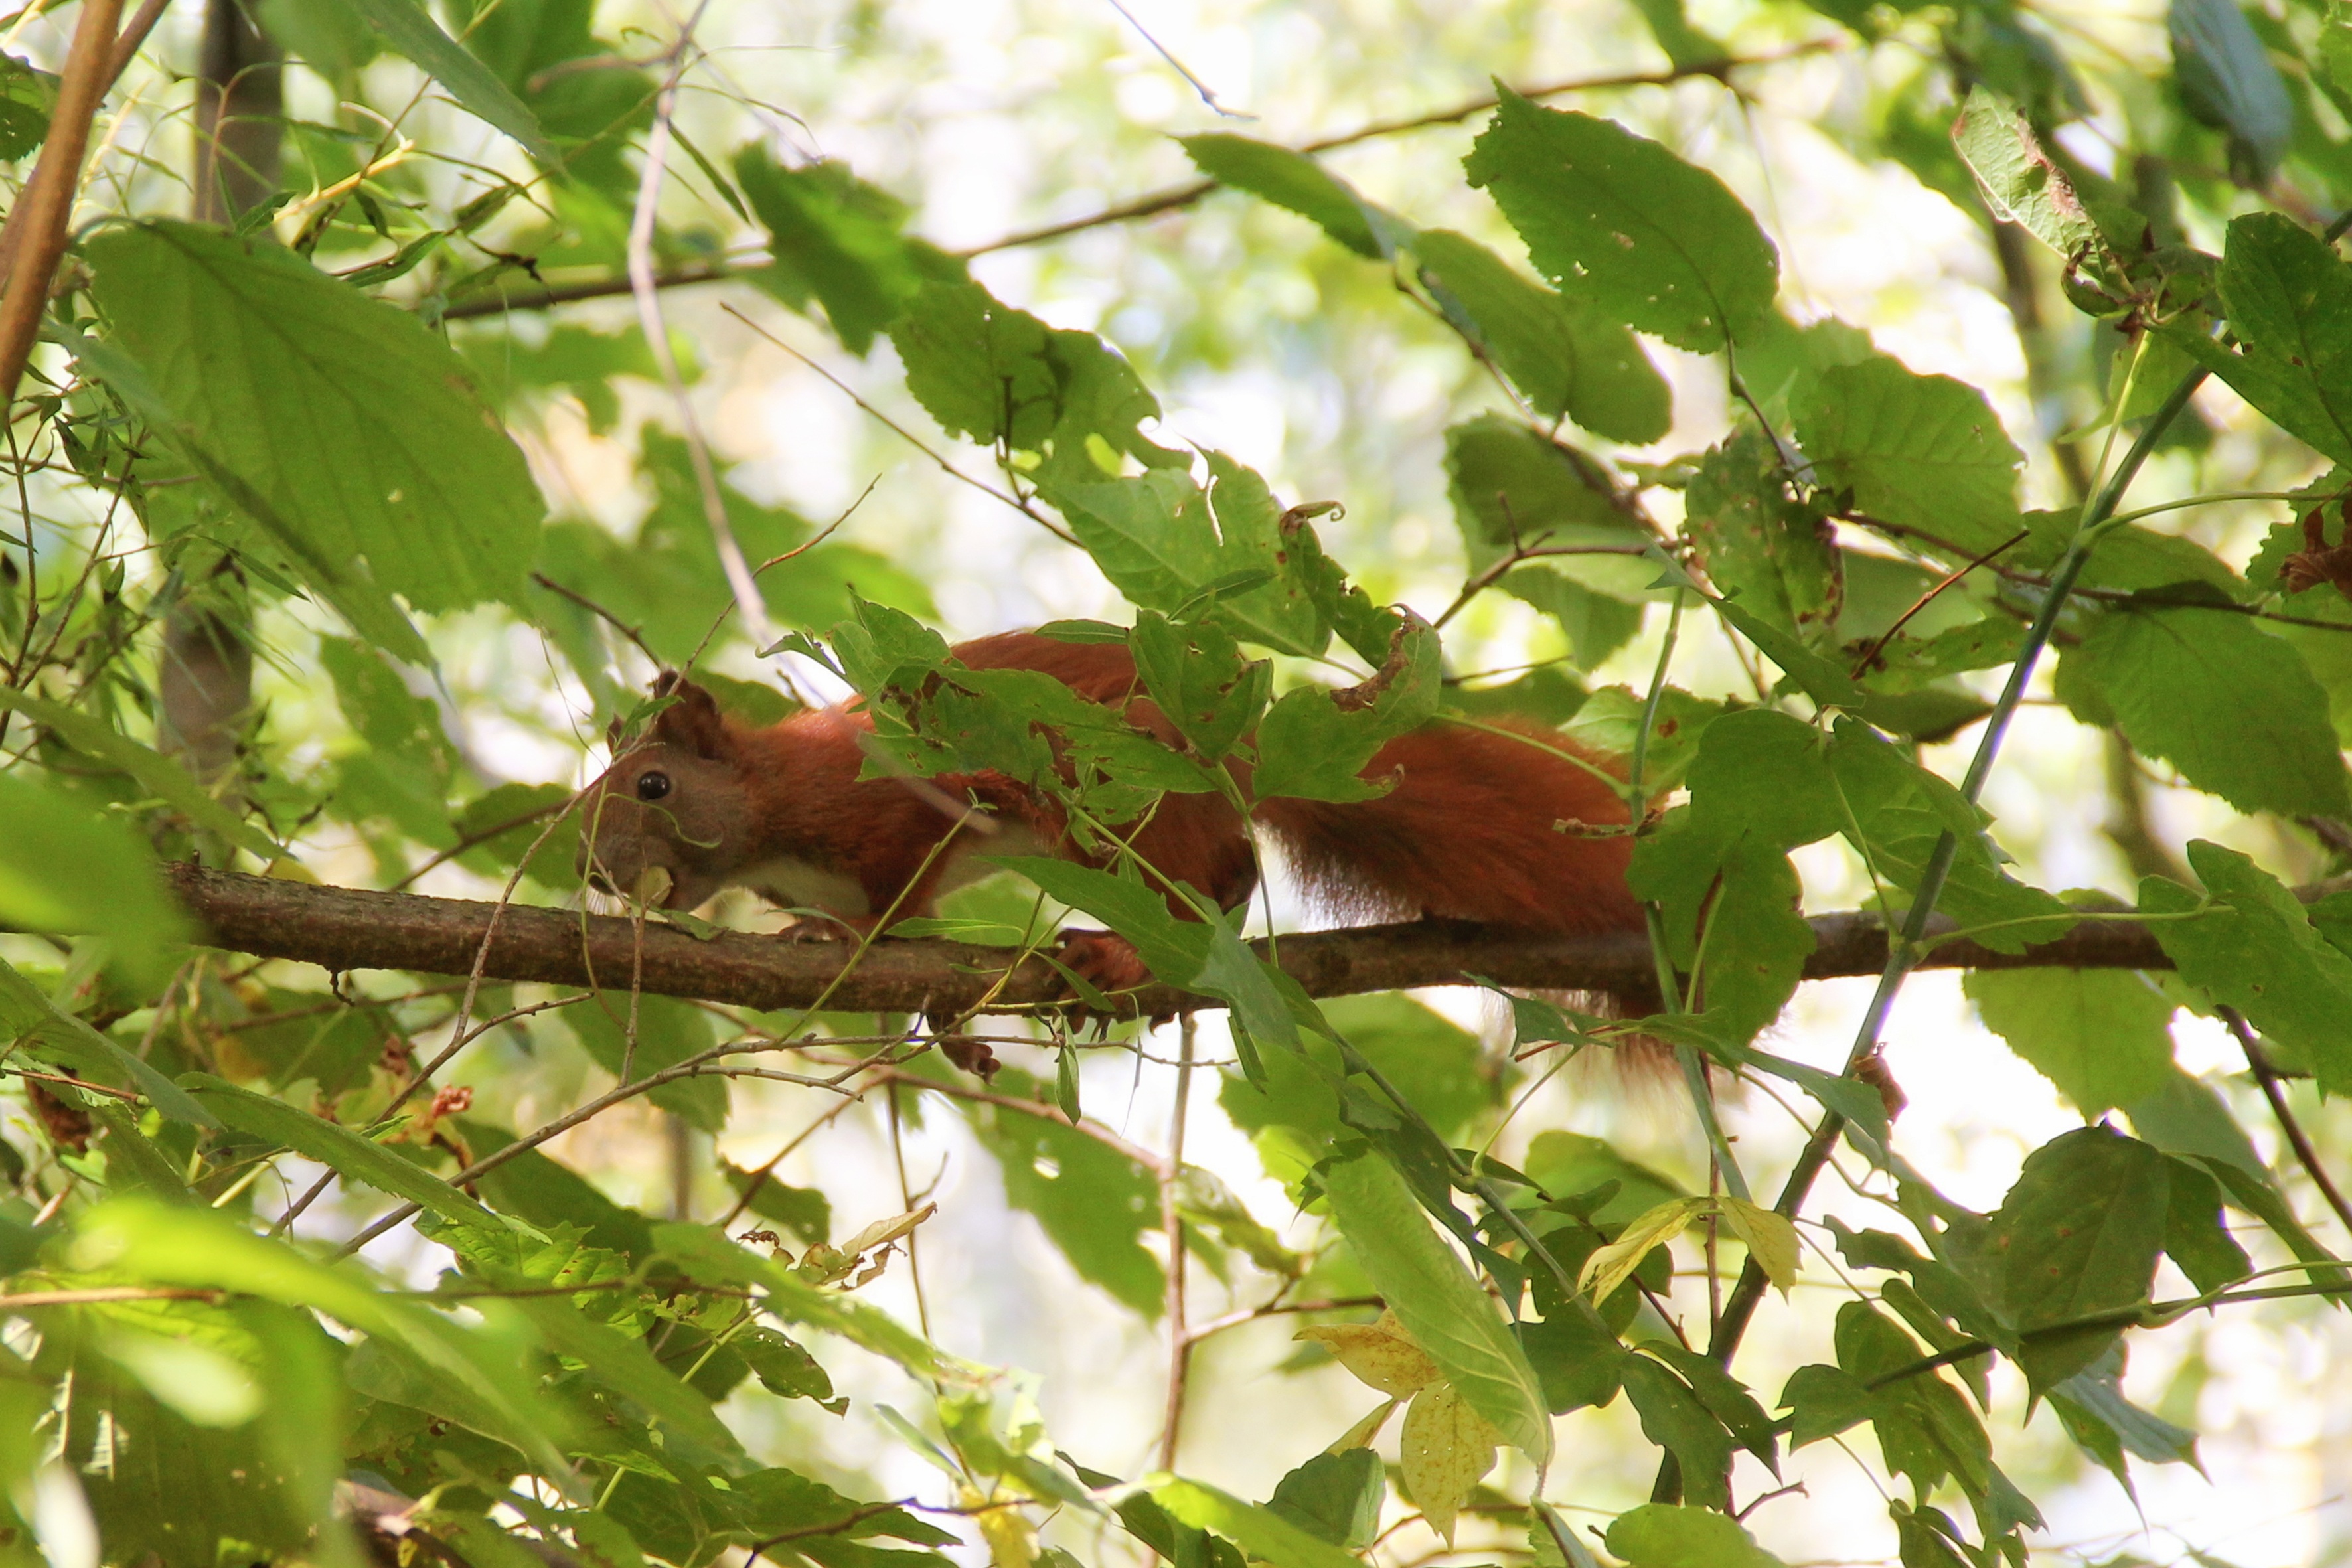
tree, branch, bird, flower, wildlife, produce, mammal, squirrel, fauna, aesthetic, leaves, branches, vertebrate, sparrow, forest animals, old world flycatcher, perching bird